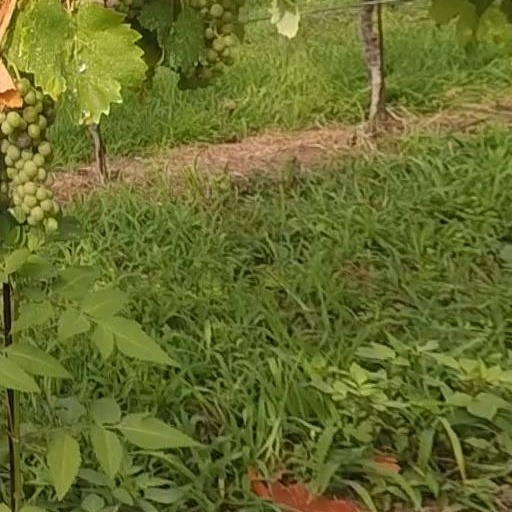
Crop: grape